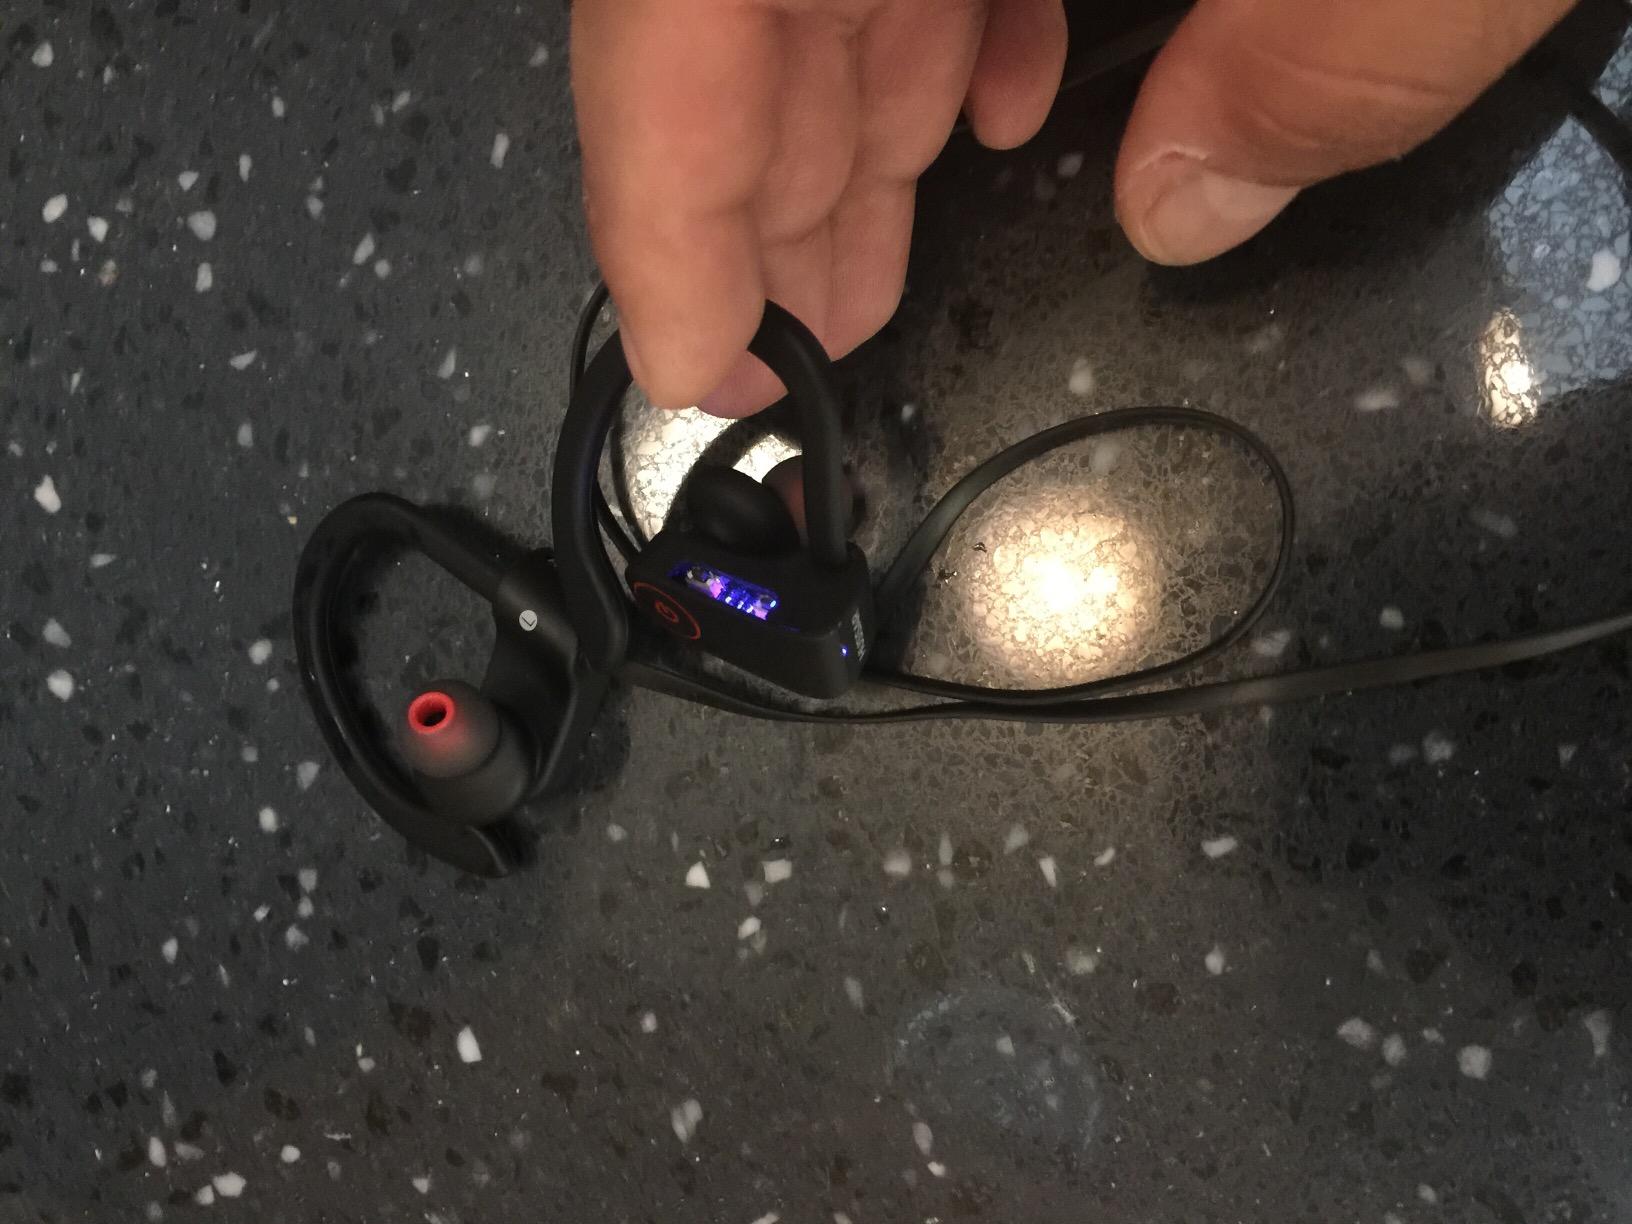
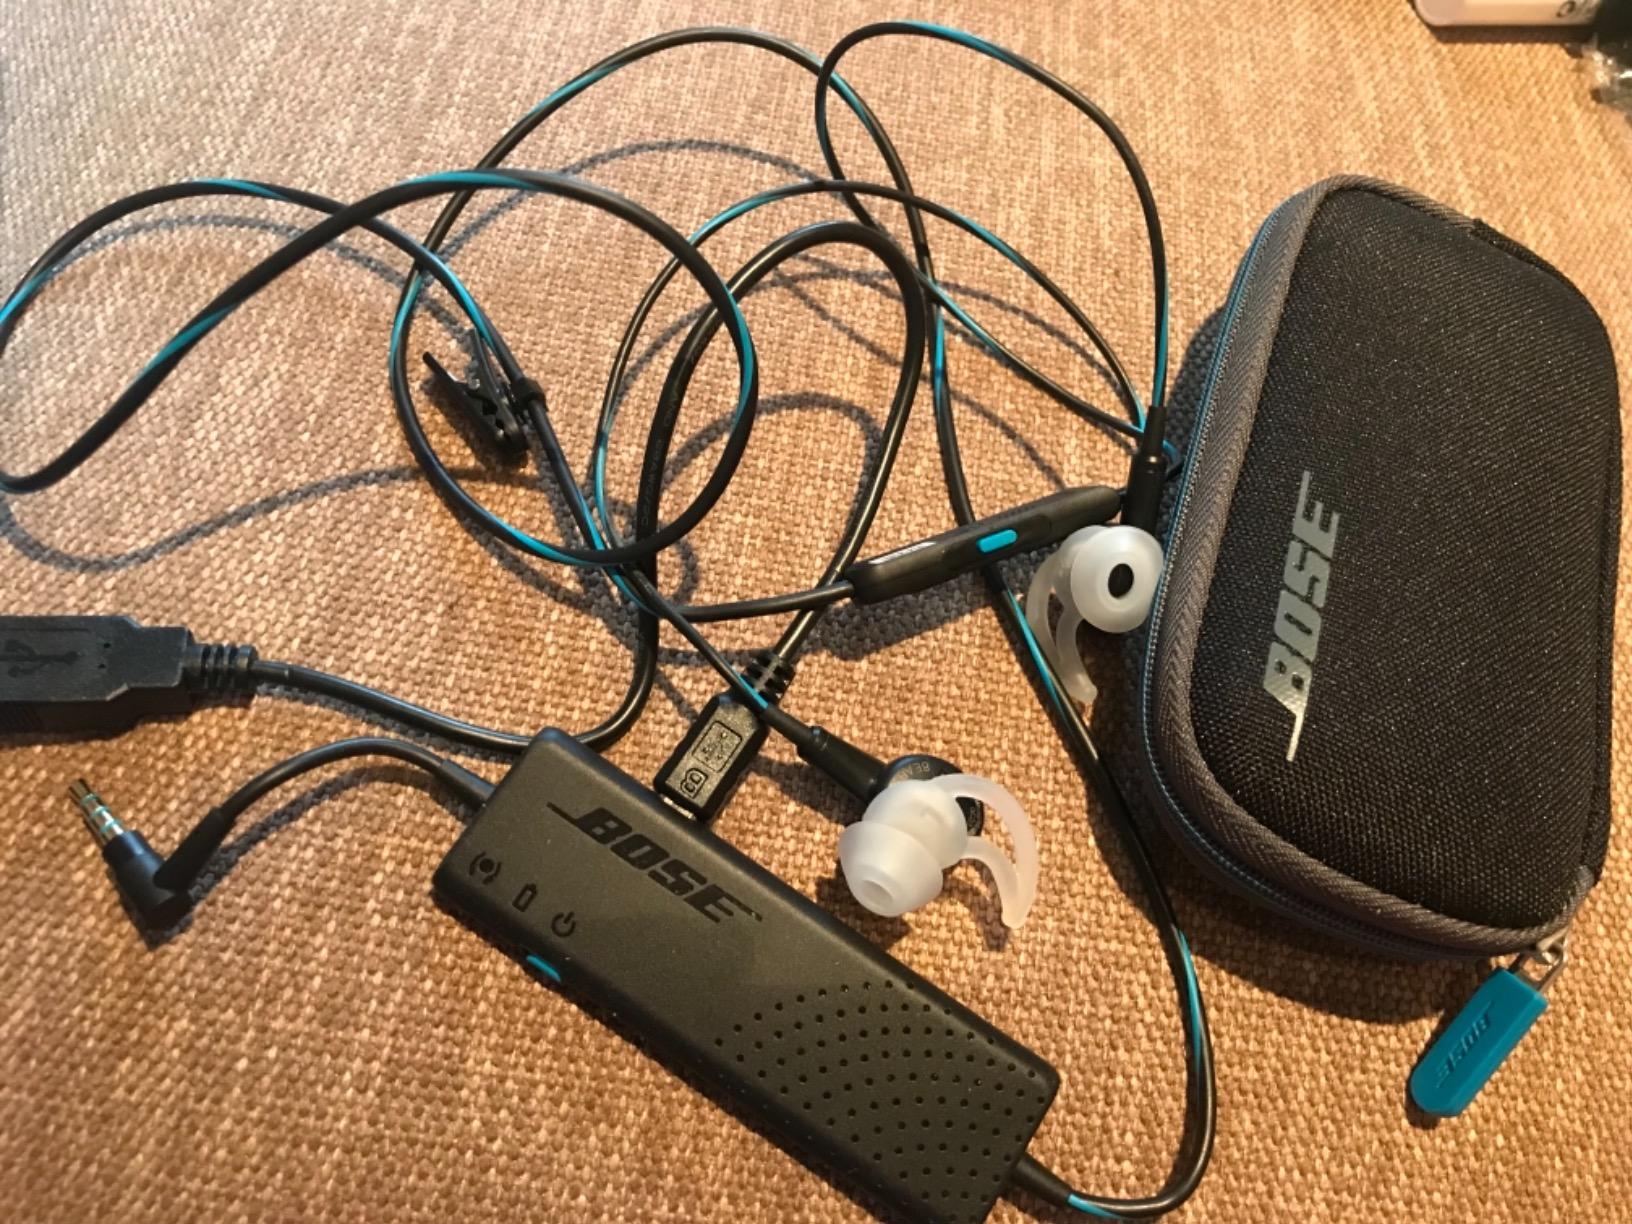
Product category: headphones
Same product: no